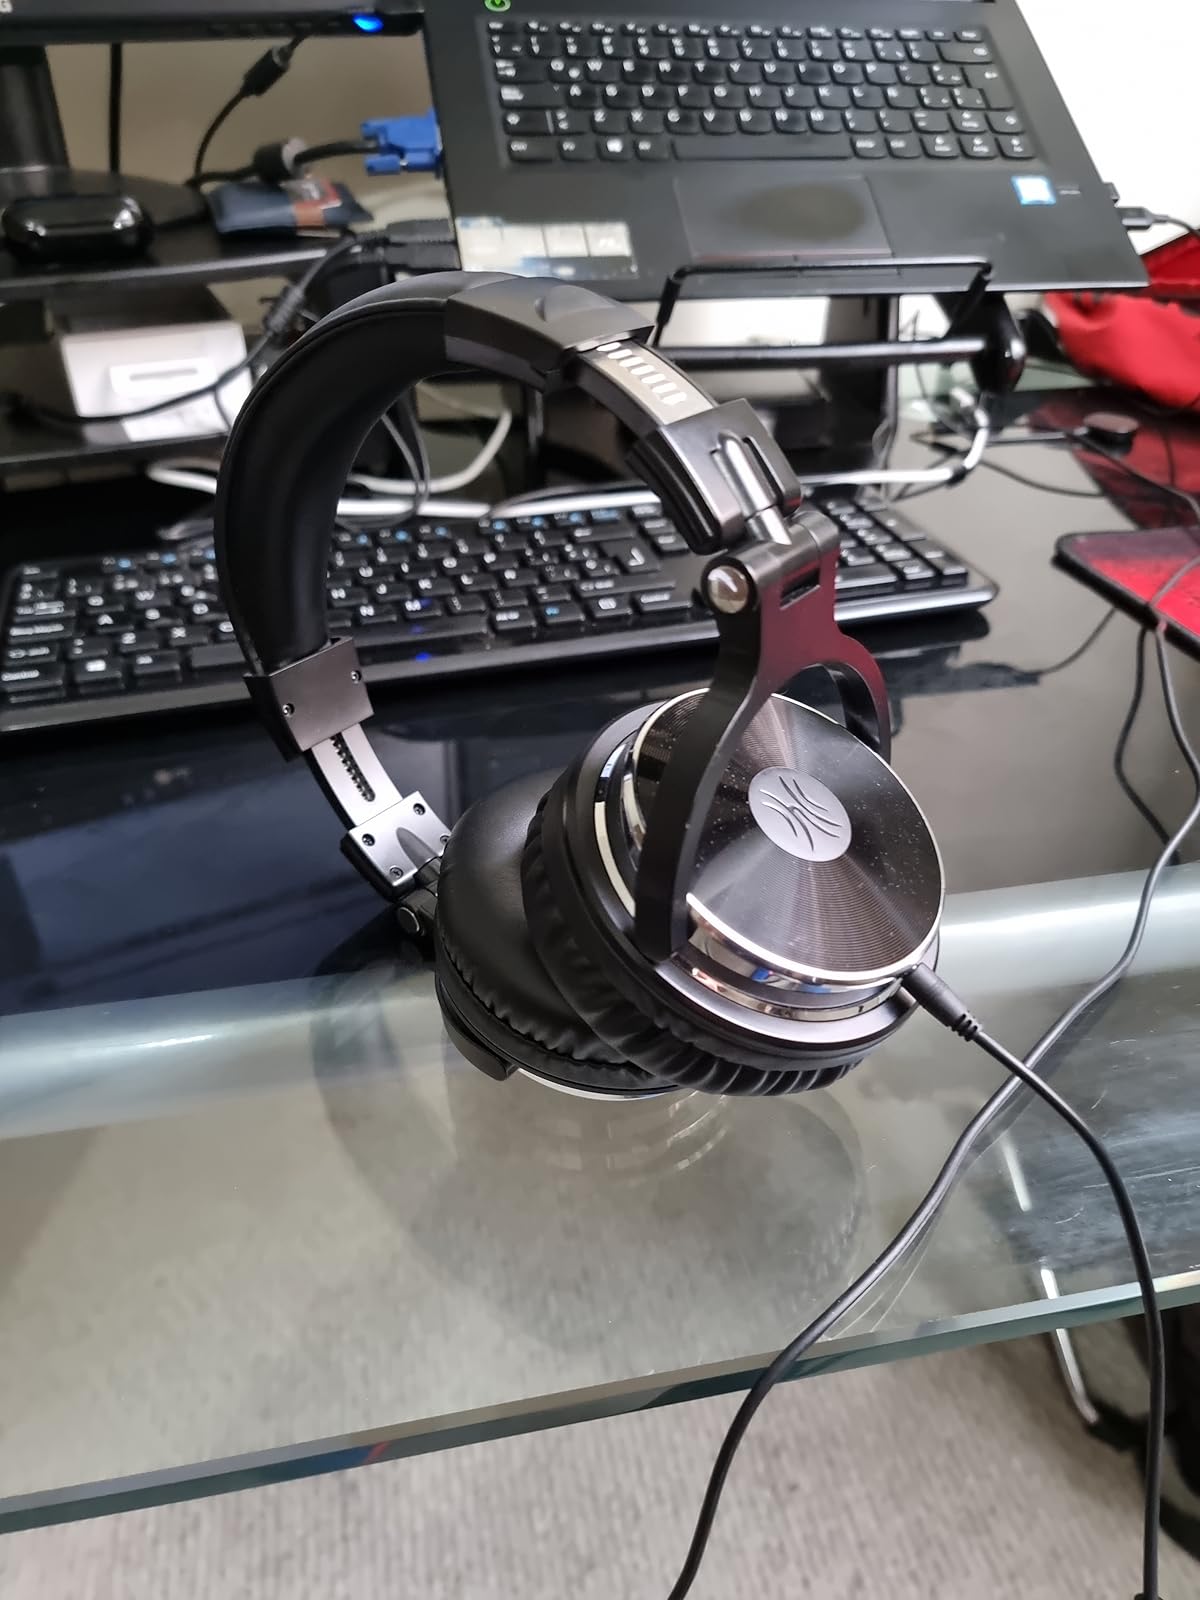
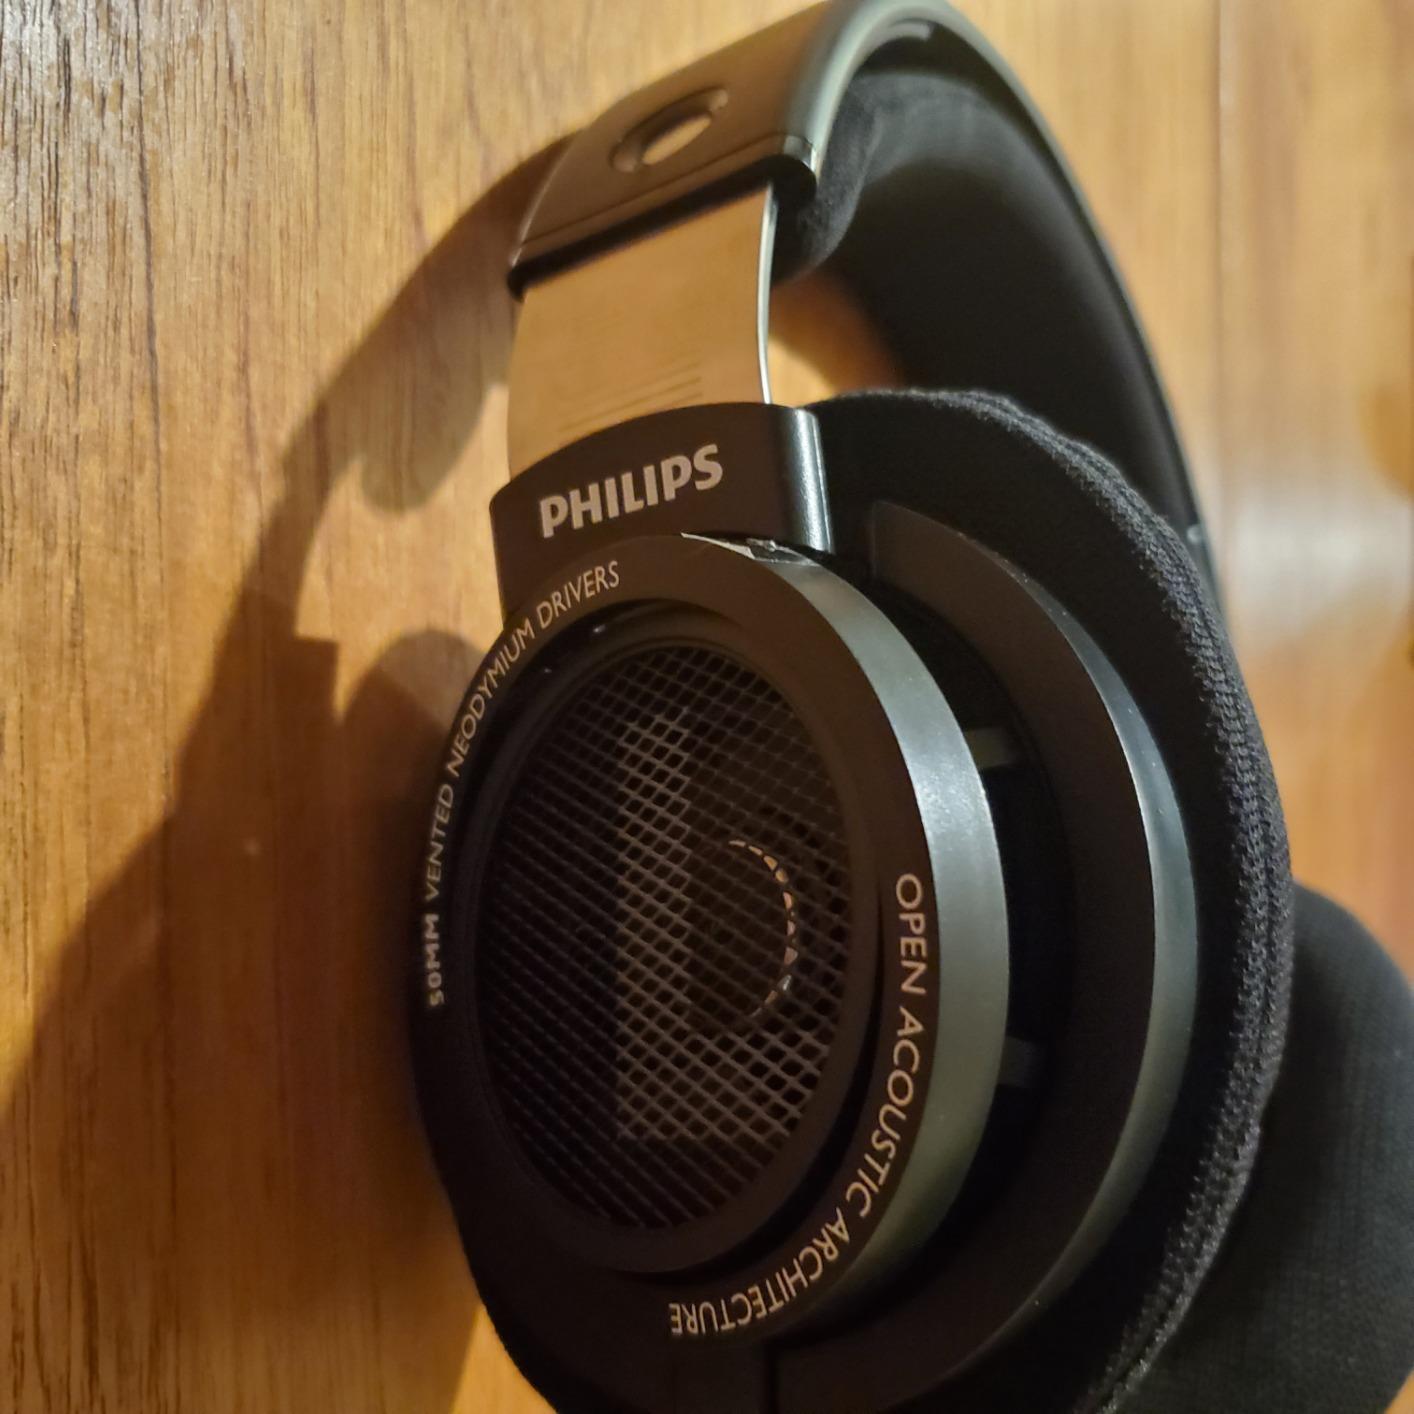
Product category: headphones
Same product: no